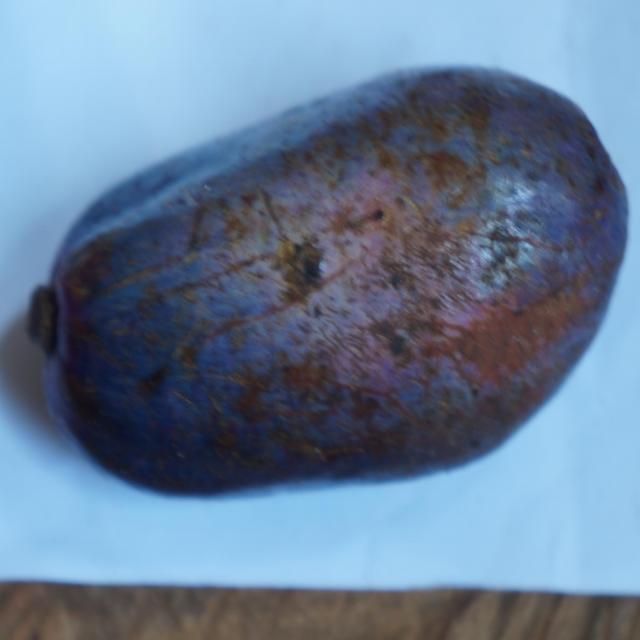
Plum grade: unaffected